BUS:STOP Krumbach

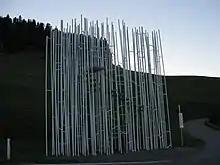
BUS:STOP no. 7 in Bränden by Sou Fujimoto

The BUS:STOP Krumbach project has won several awards including the Austrian State Prize for Architecture, the "Austrian State Prize for Communication and Public Relations", the "Adwin" 2015, the "Icon of the International Iconic Award and the Innovation Award" as "Architects' Client of the Year 2014" and the 2014 award by Vorarlberg Tourismus.